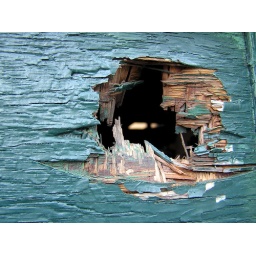
hole in a small factory building near my house